Rocky Aur Rani Kii Prem Kahaani

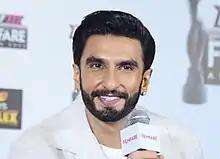
Critics particularly praised the performance of Ranveer Singh

Anupama Chopra of "Film Companion" called the film "delicious eye-candy with a rebellious core" and praised the ensemble cast. Mayank Shekhar of "Mid-Day" described it as “a top of the pop-culture moment” and singled out Singh’s performance as a highlight. Taran Adarsh of "Bollywood Hungama" termed it a "well-packaged entertainer" that appeals to both youth and family audiences. Tushar Joshi of "India Today" called it a gentle reminder of Johar’s cinematic legacy, while Dhaval Roy of "The Times of India" described it as “a full-on entertaining and sweet love story.” "The Telegraph"'s Priyanka Roy referred to it as a “vastly entertaining film” that balances substance and spectacle, and Sukanya Verma of "Rediff.com" described it as a "shrewd subversion of traditions and values." Mayur Sanap, also from "Rediff.com", felt the film “blends old charm with the newness of fresh ideas.” Reya Malhotra of "The Week" considered it a feminist reimagining of Johar’s "Kabhi Khushi Kabhie Gham..." (2001).